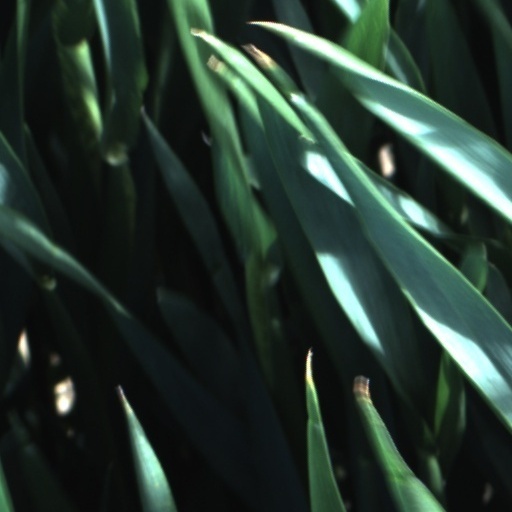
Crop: wheat